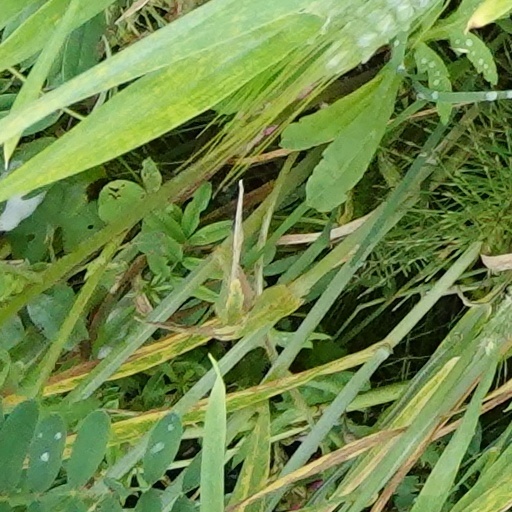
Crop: wheat